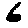
Label: 6